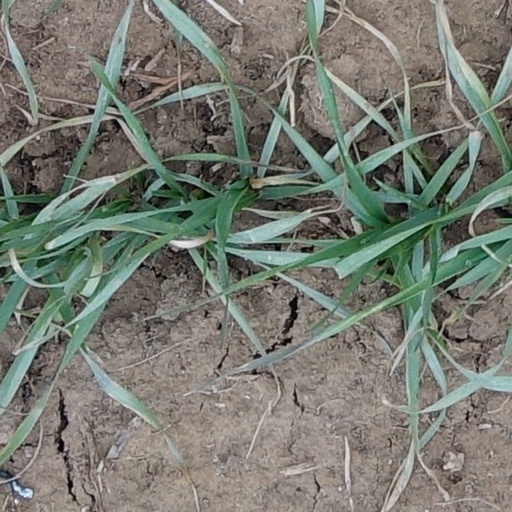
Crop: wheat